Glasgow Green

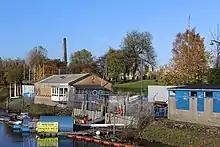
Glasgow Humane Society lifeboat station & pontoon

In 1881 a fountain was erected in the park to commemorate Sir William Collins, a figure in the temperance movement who had served as Glasgow's Lord Provost between 1877 and 1880. In 1992, the fountain was moved to stand behind the McLennan Arch.